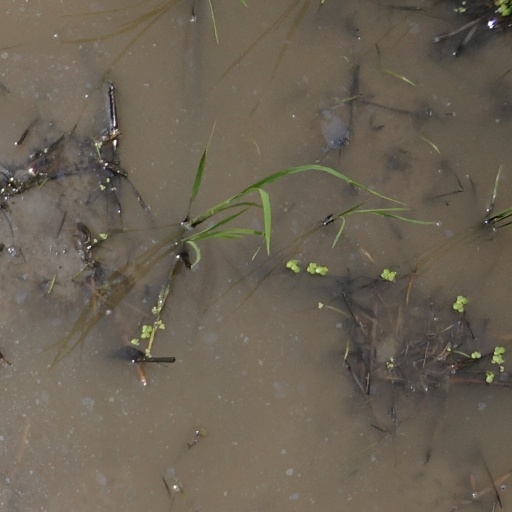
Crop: rice